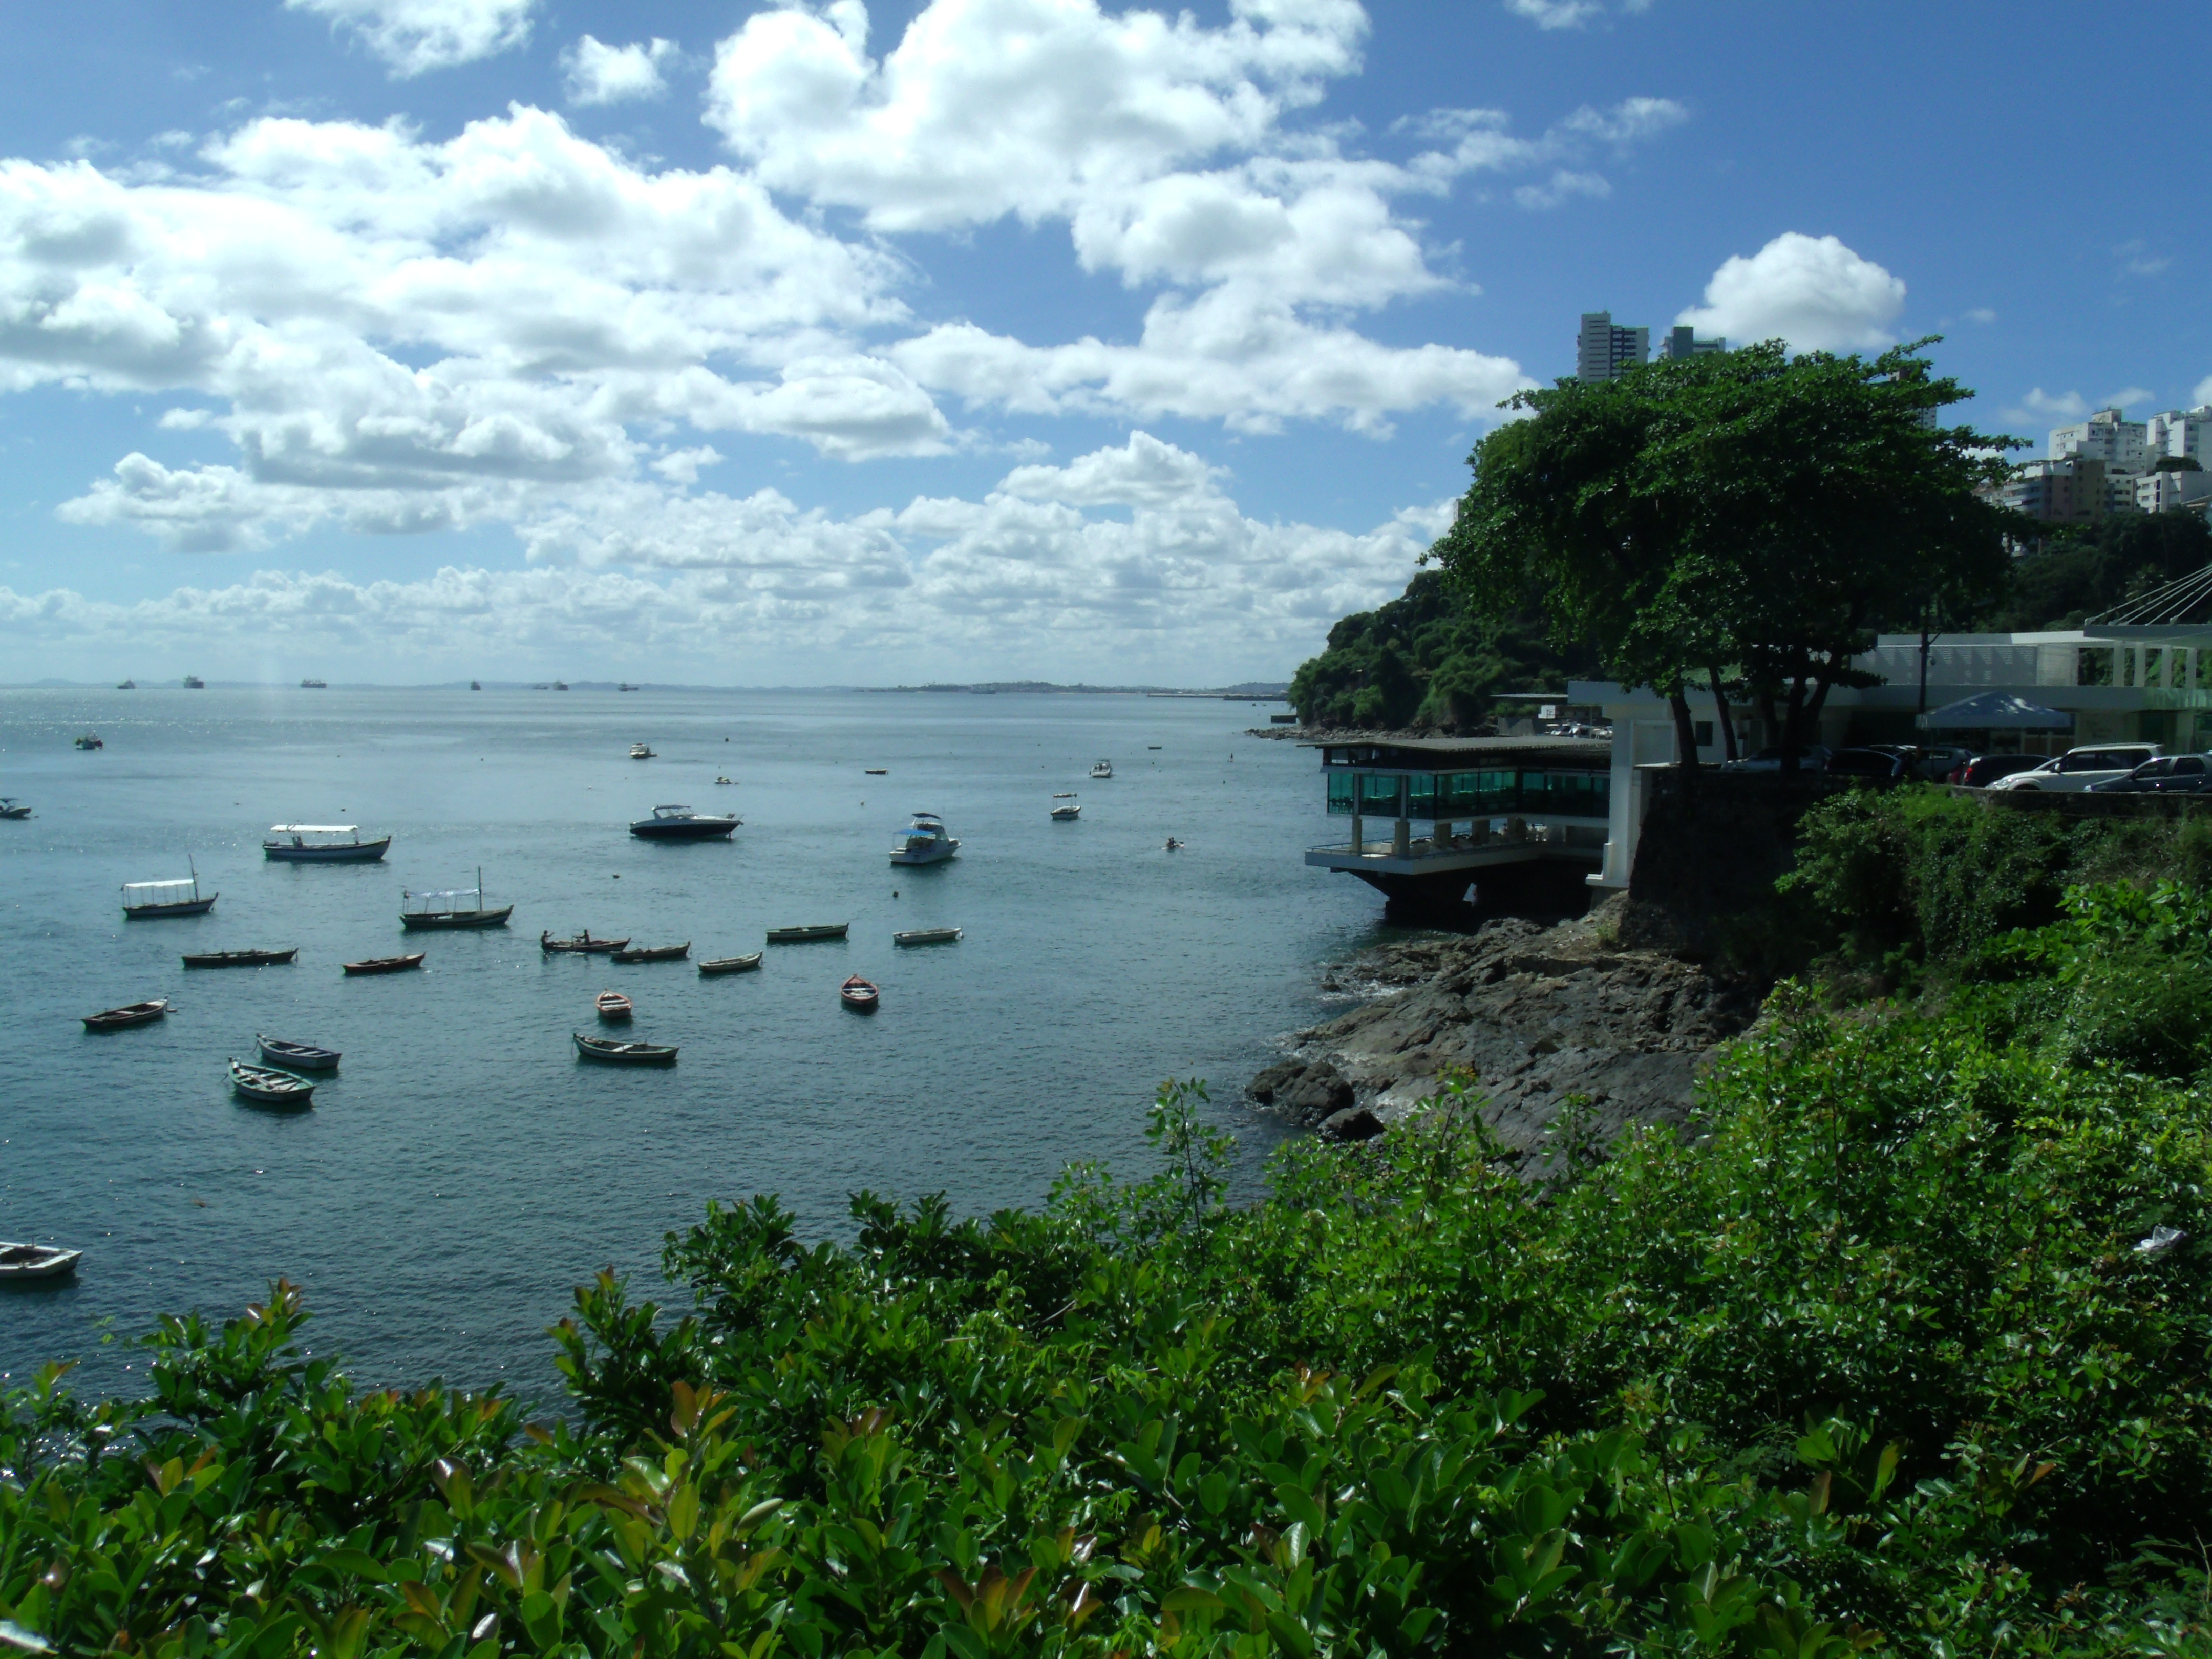
nature, body of water, sky, water, vegetation, cloud, sea, natural landscape, shore, ocean, coast, river, bank, coastal and oceanic landforms, tree, bay, tropics, calm, lake, inlet, cumulus, landscape, sound, horizon, vacation, rock, loch, meteorological phenomenon, mountain